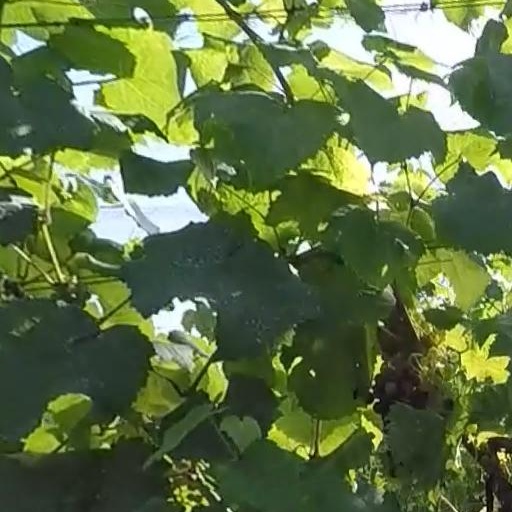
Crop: grape